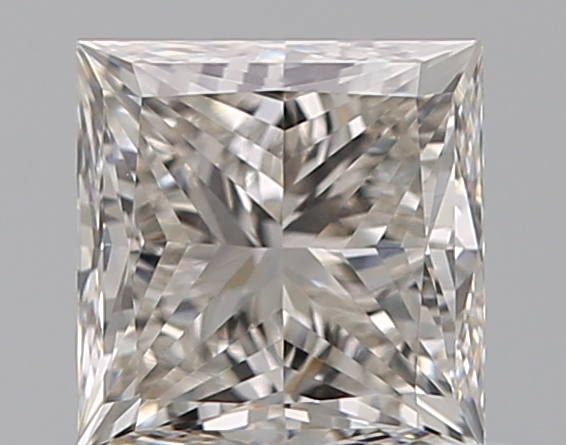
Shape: princess
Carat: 0.7
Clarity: VVS1
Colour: I
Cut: EX
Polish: EX
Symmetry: VG
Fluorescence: N
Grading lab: GIA
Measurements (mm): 4.79 x 4.69 x 3.42